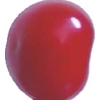
Label: cherry_sour